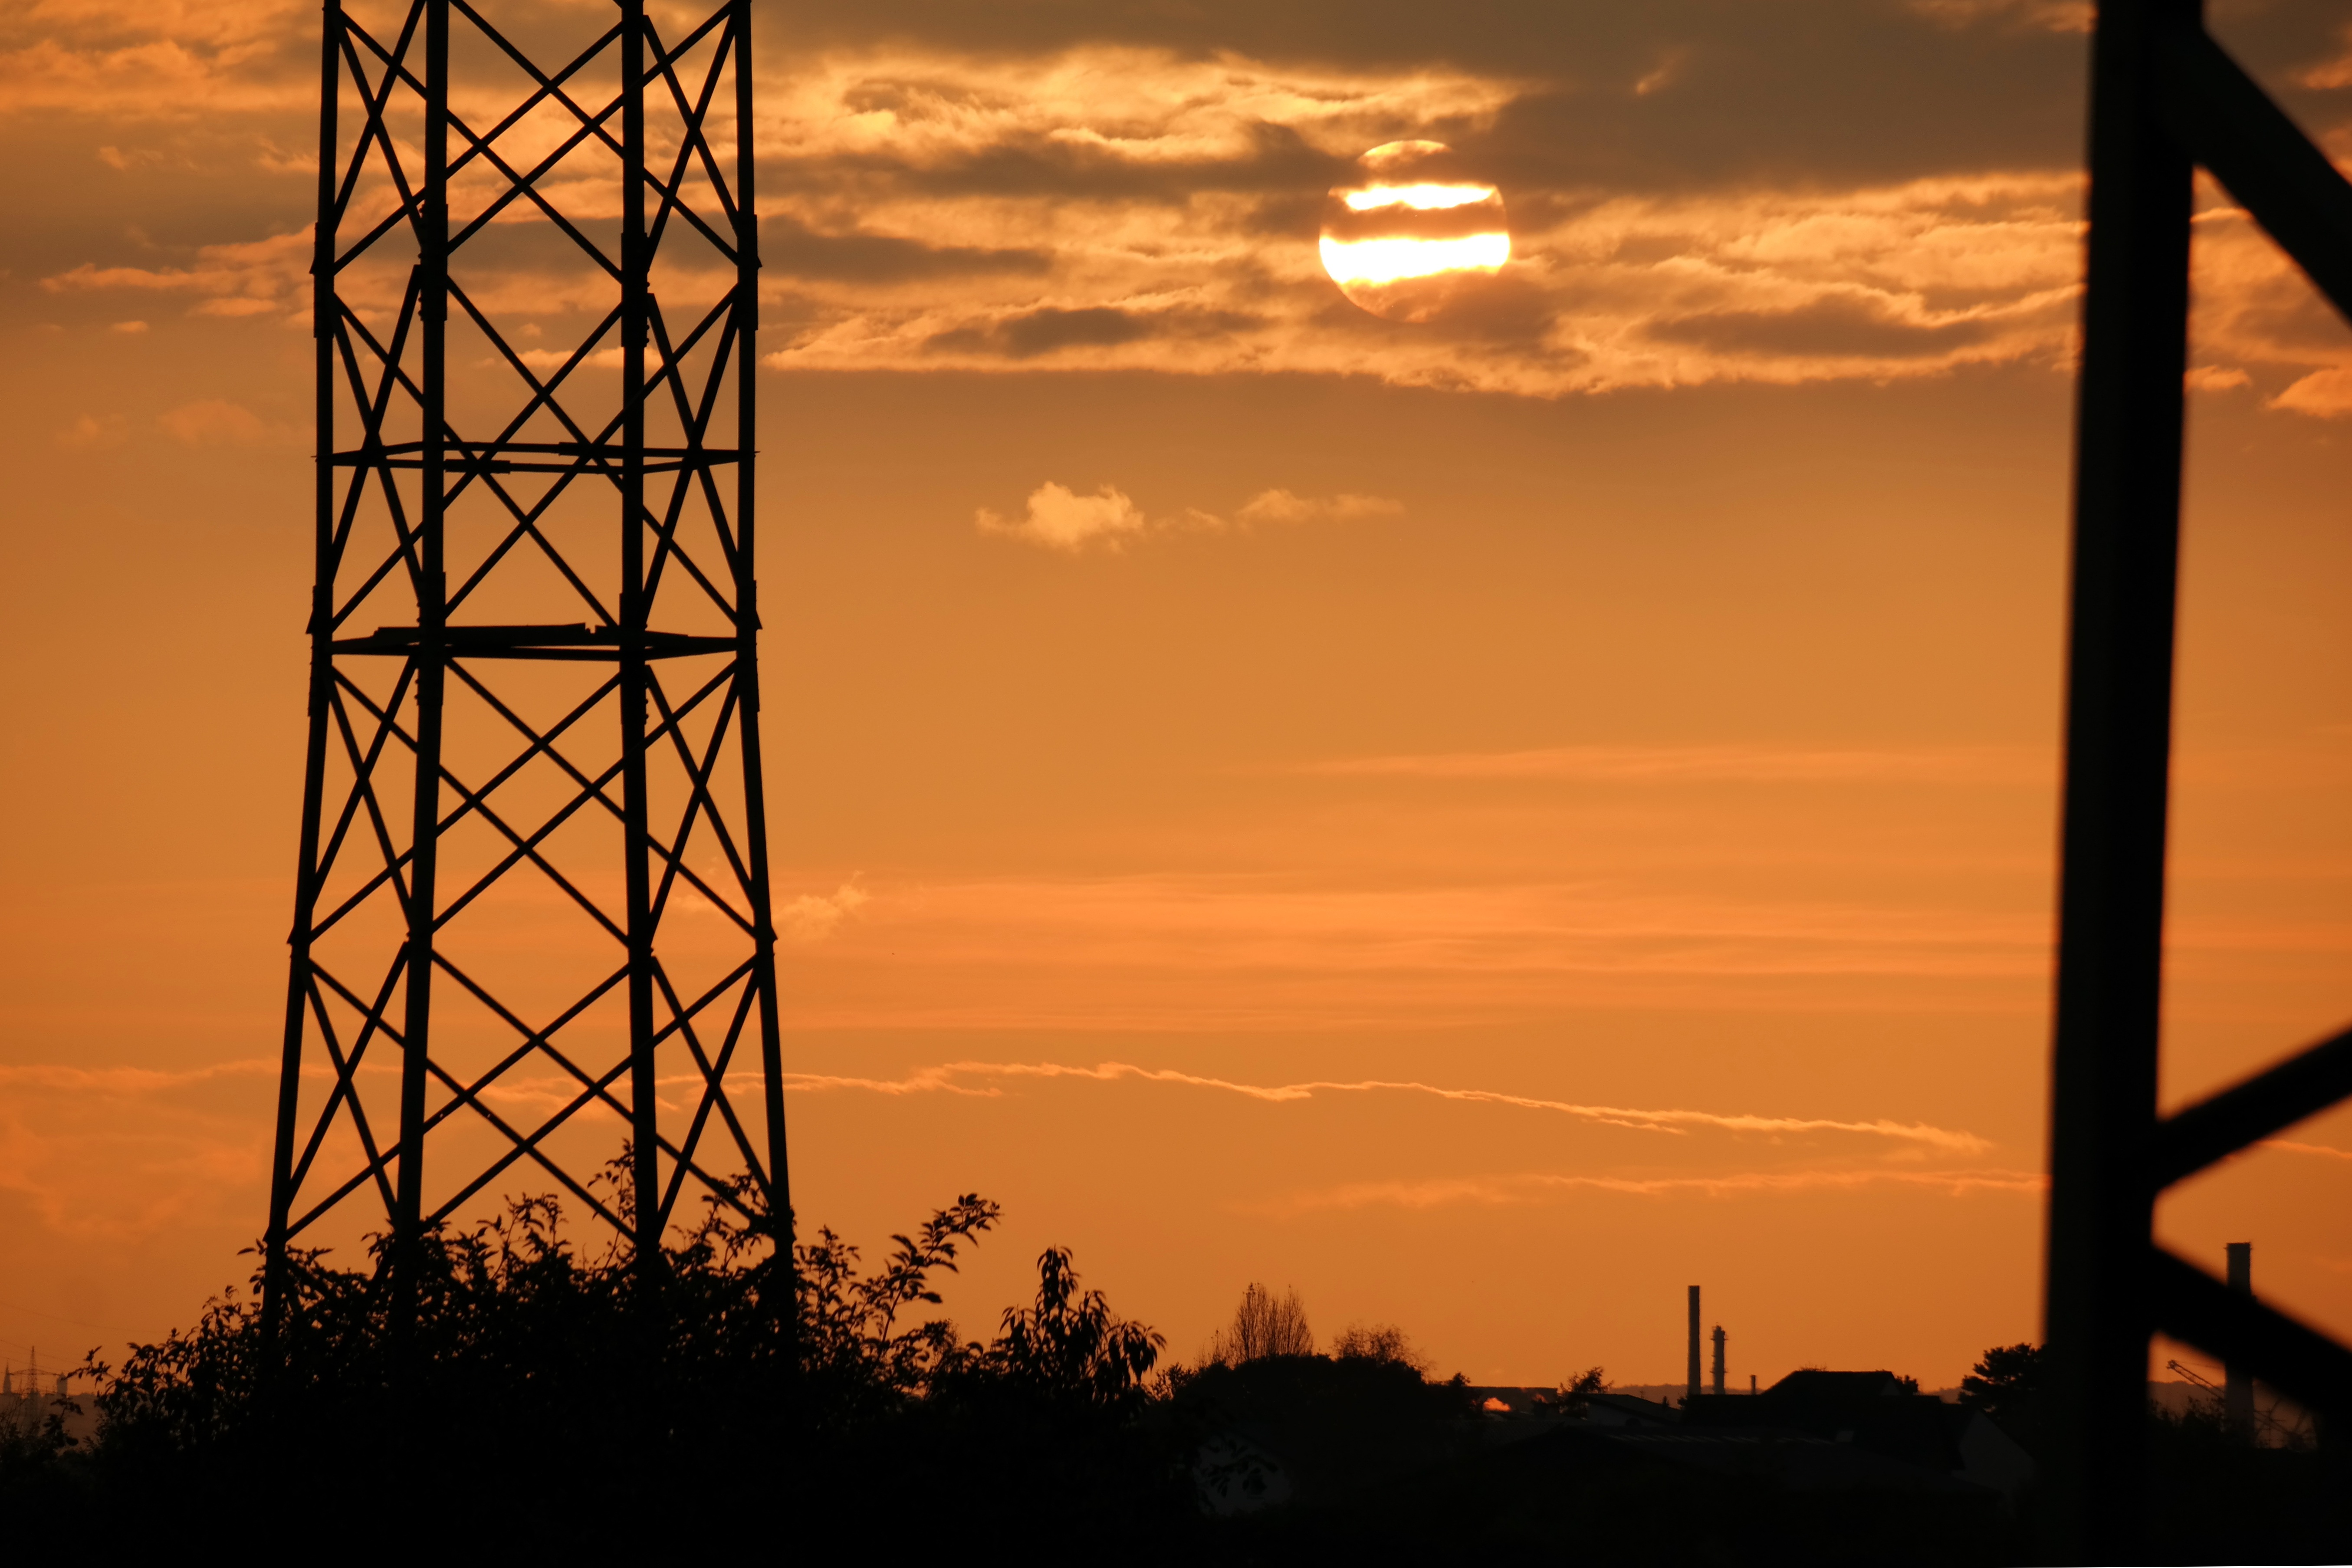
cloud, sky, sun, technology, sunrise, sunset, sunlight, morning, dawn, steel, dusk, evening, orange, line, red, tower, power line, electricity, energy, high voltage, current, pylon, rays, power generation, east, afterglow, evening sky, voltage, strommast, power supply, transmission tower, outdoor structure, overhead power line